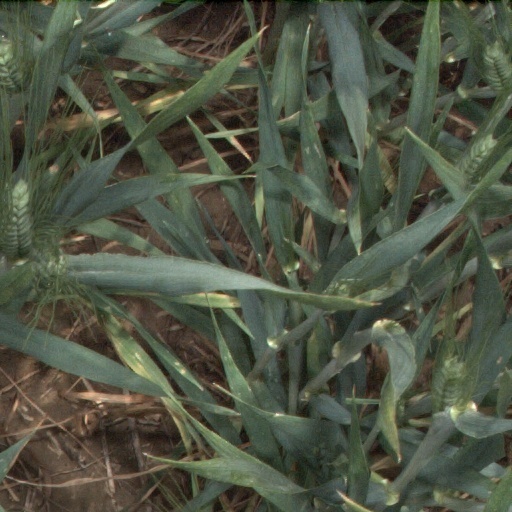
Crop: wheat